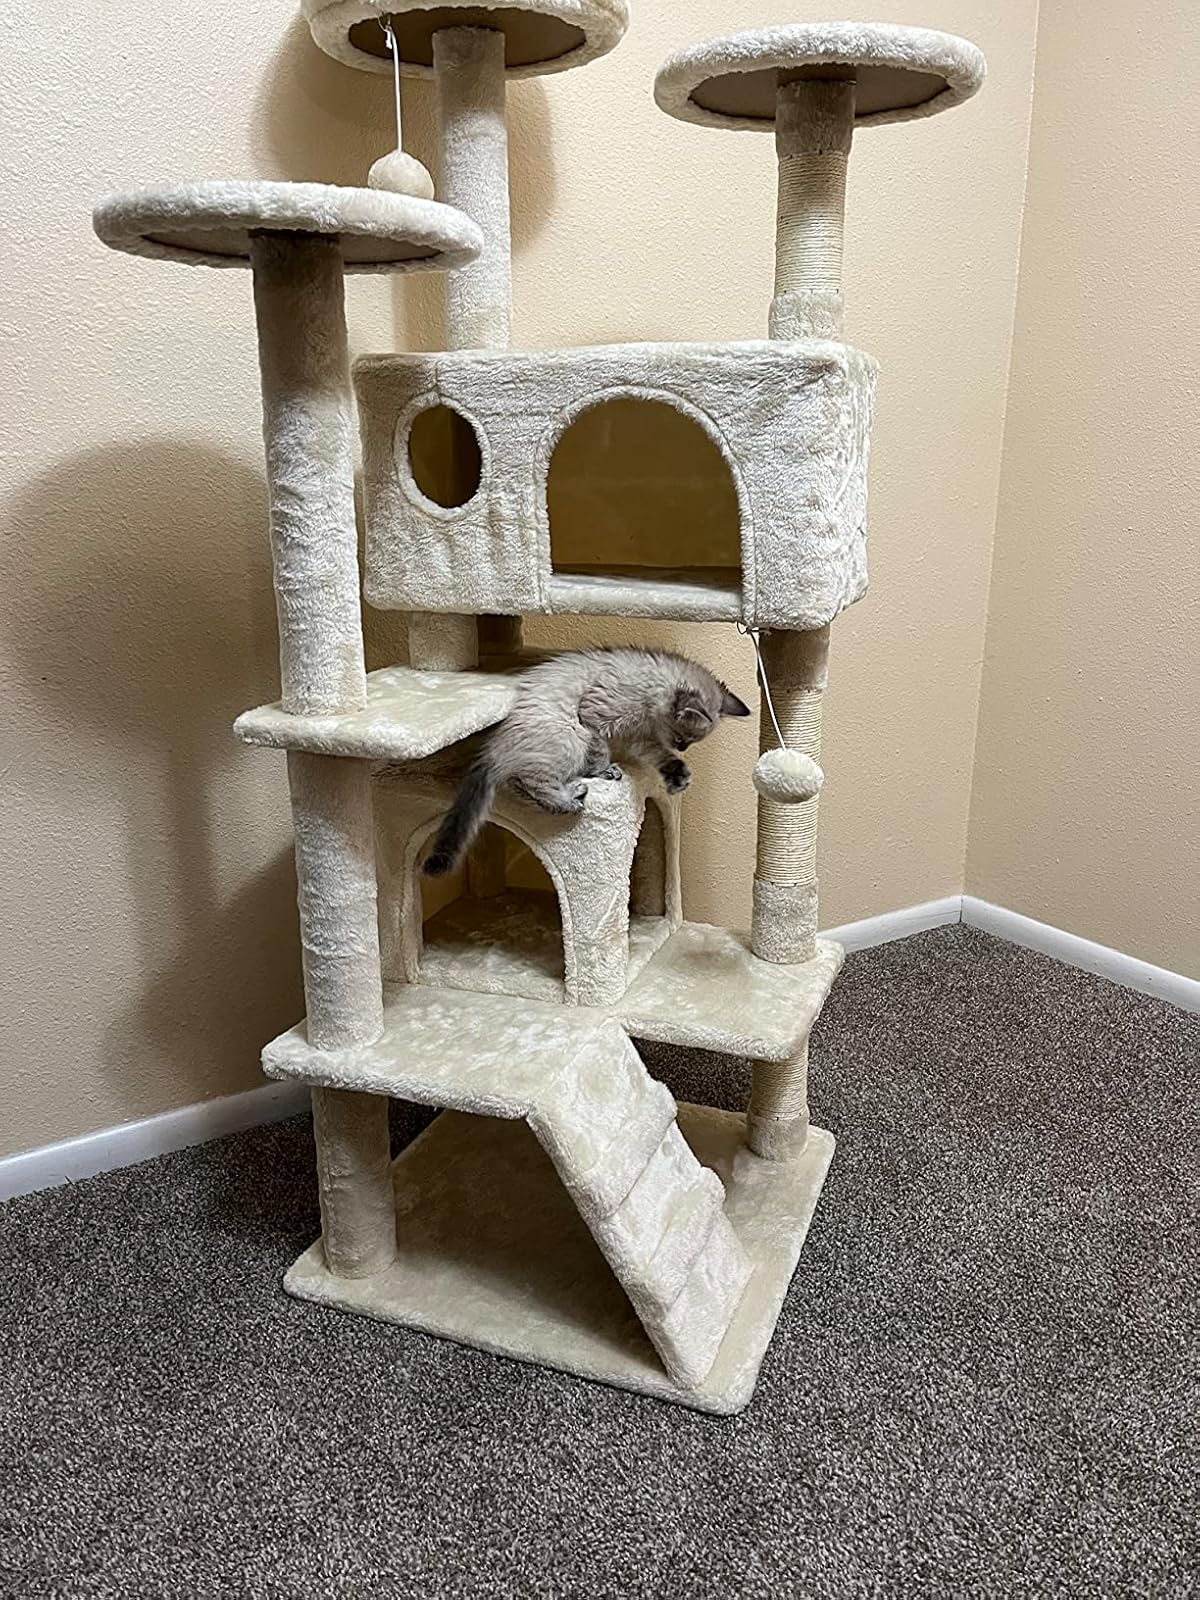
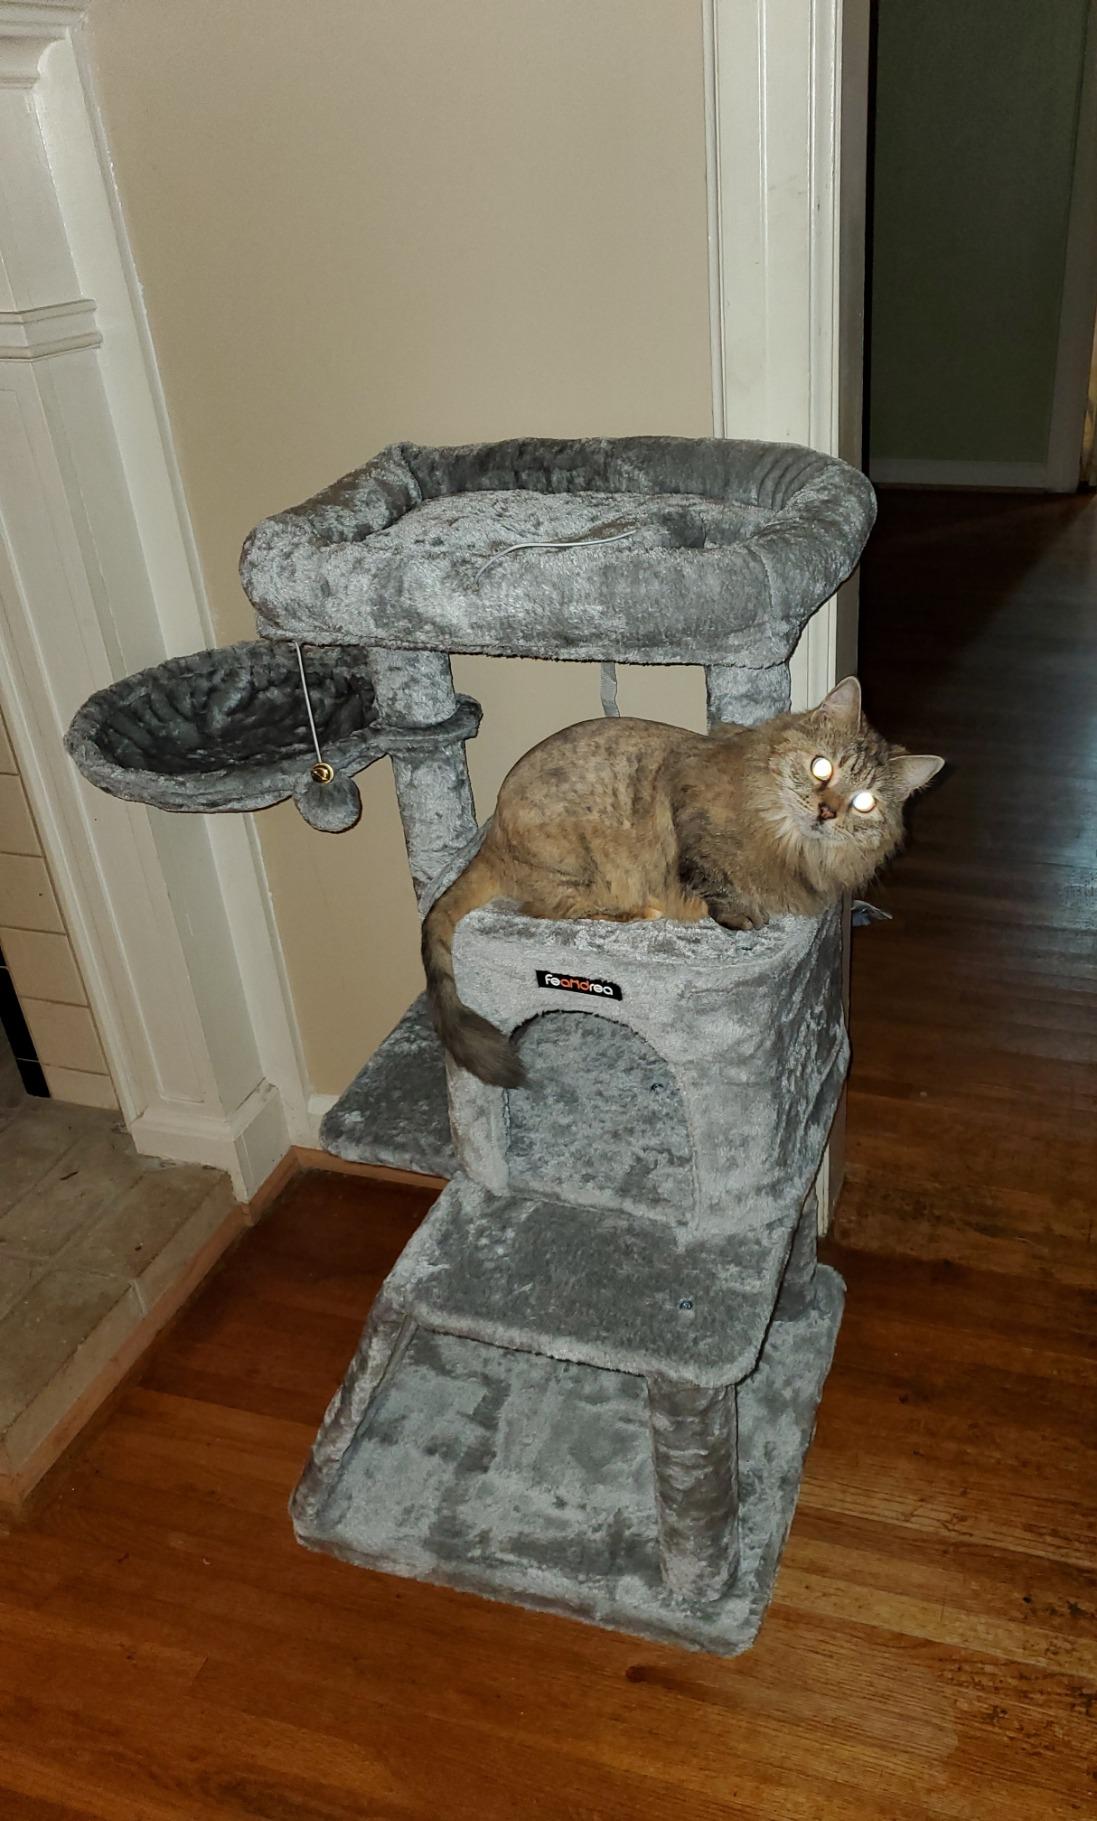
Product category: items_cat tree
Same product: no